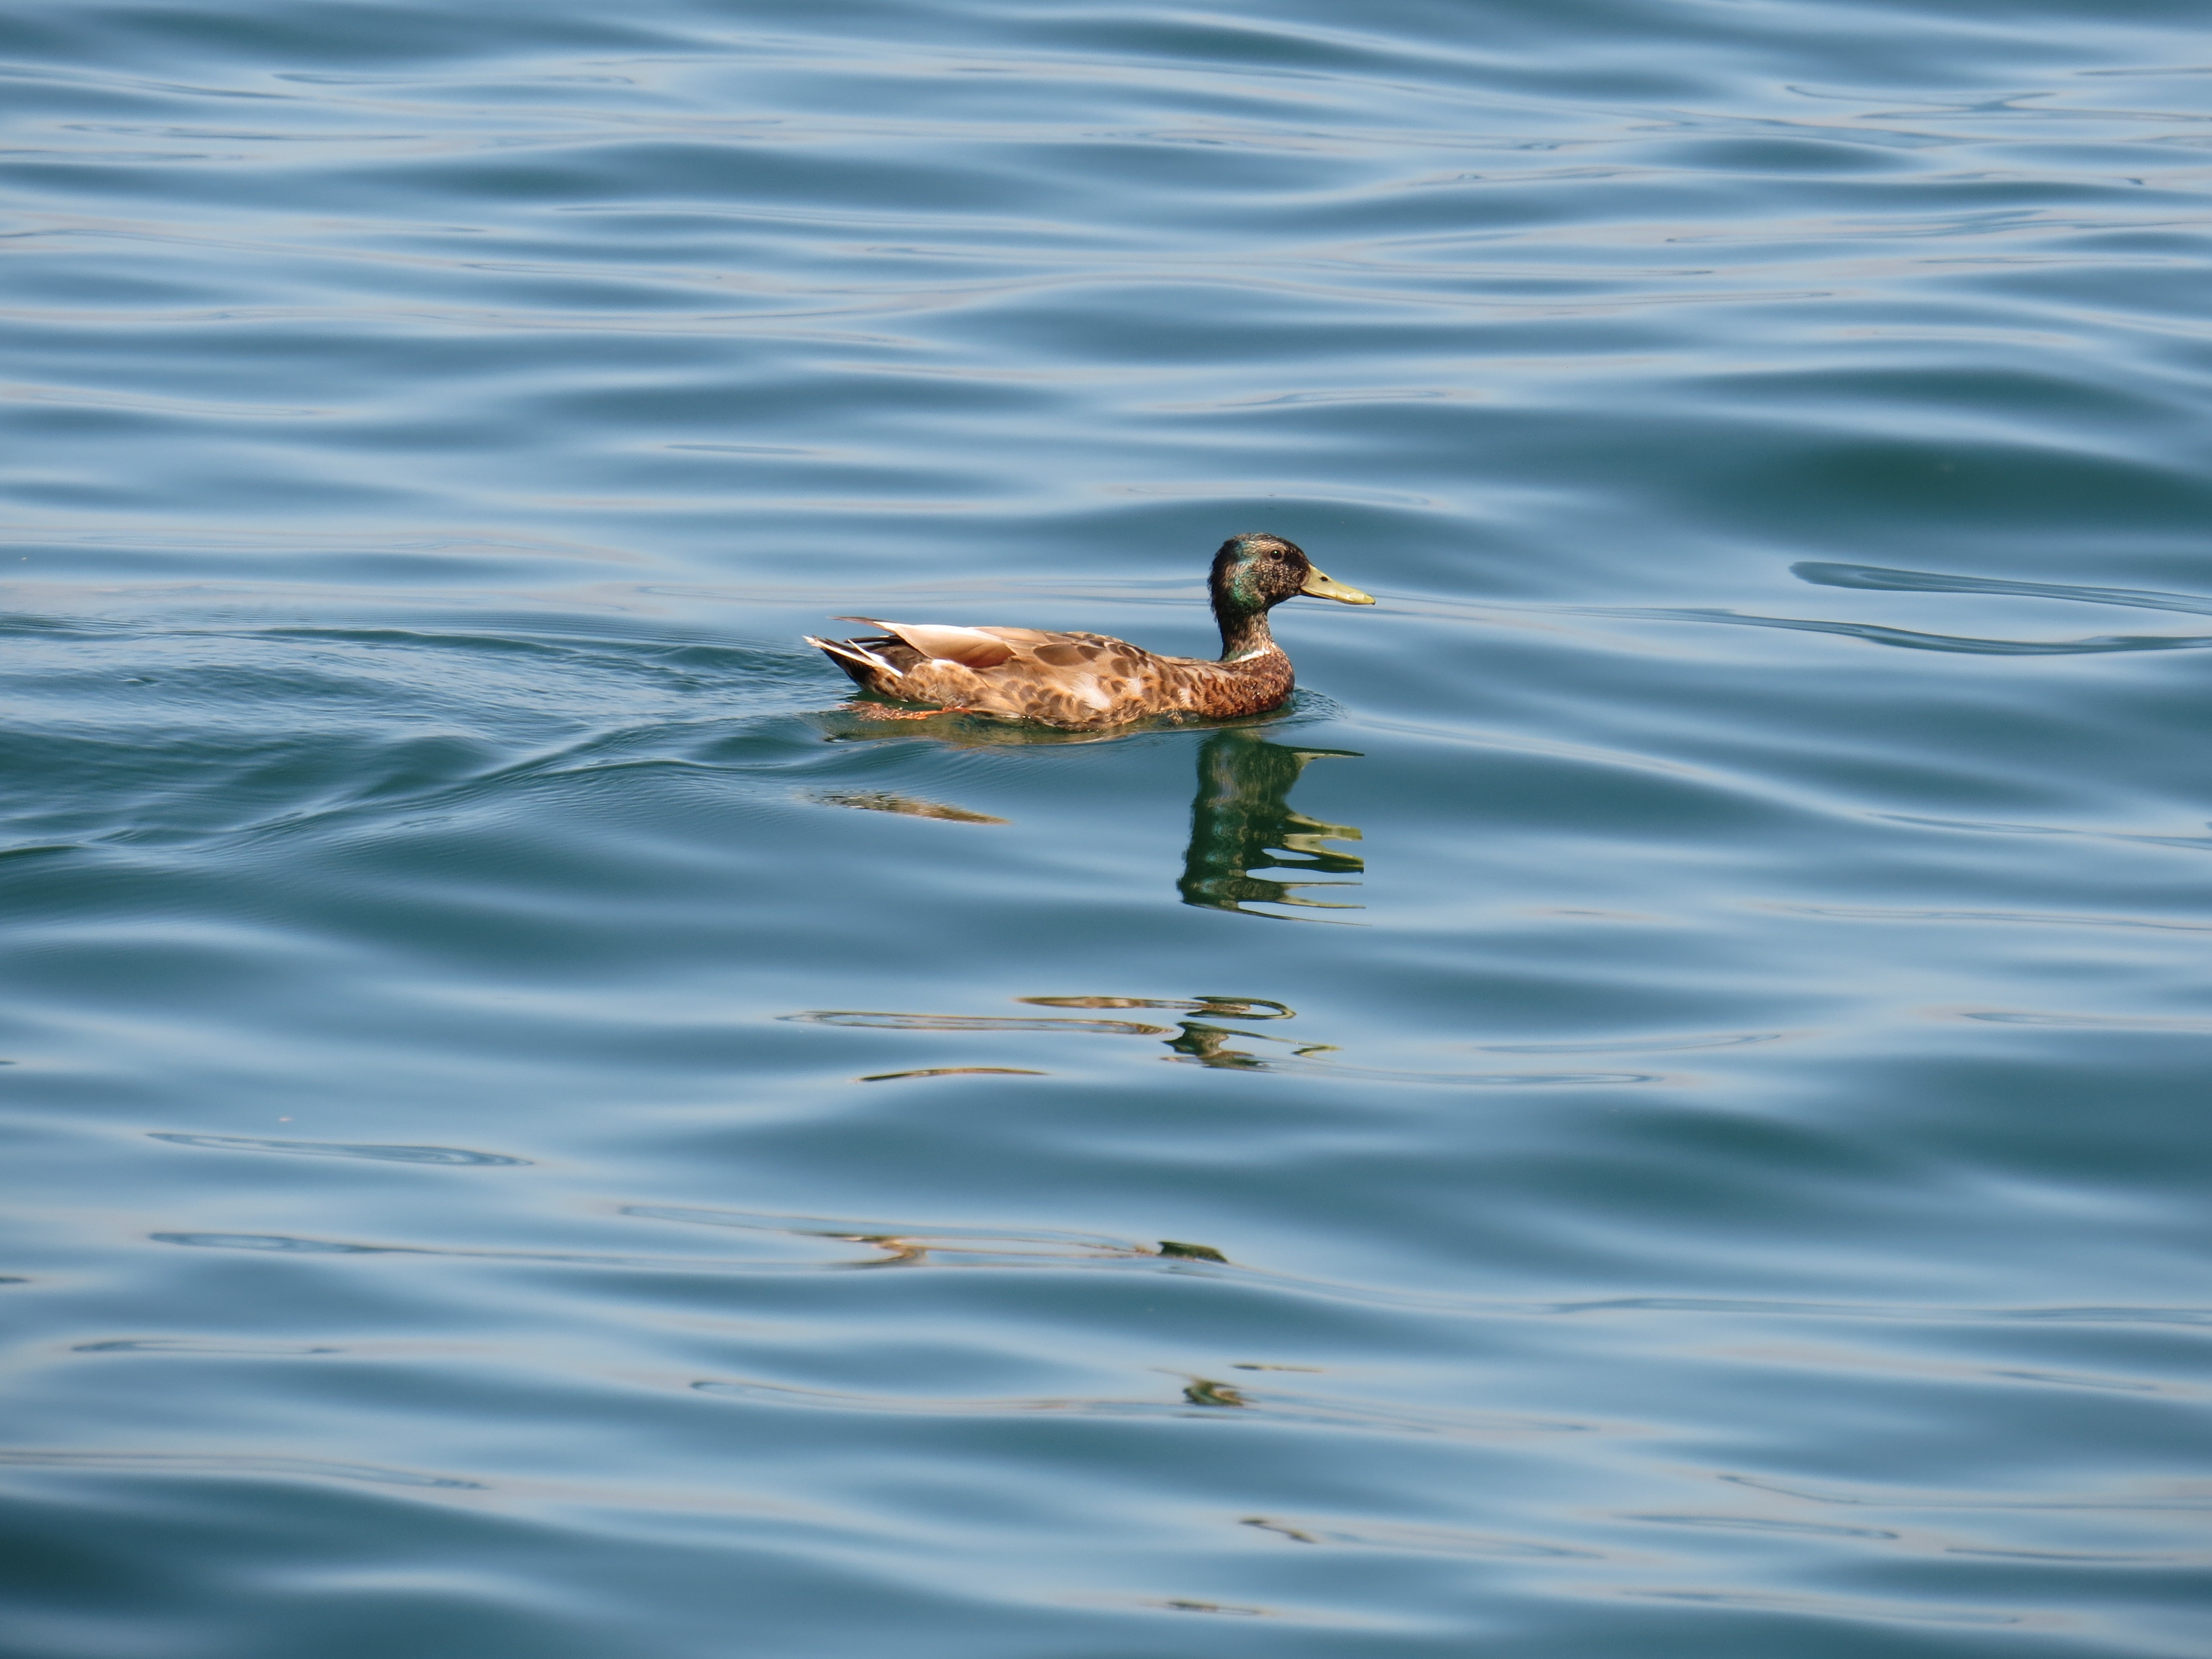
sea, water, bird, wing, swim, reflection, duck, vertebrate, waterfowl, water bird, mallard, lake constance, ducks geese and swans, seaduck